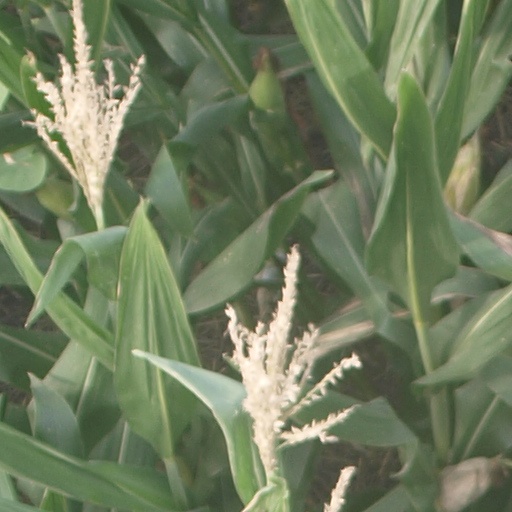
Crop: maize; corn